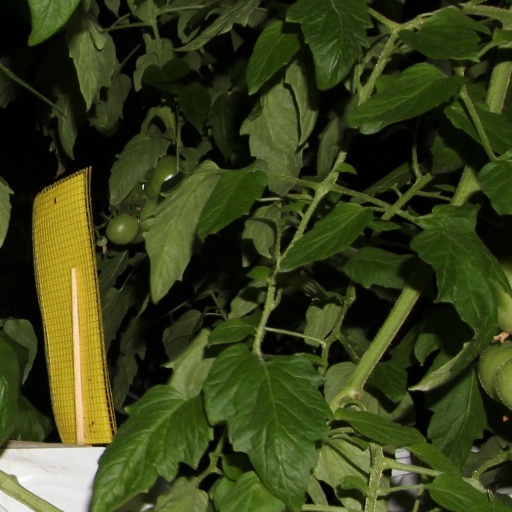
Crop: tomato